Alfred Tidey

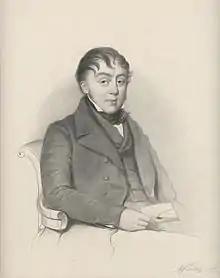
Alfred Tidey, 1841 lithograph by Richard James Lane

The second son of John Tidey, schoolmaster, he was born at Worthing House, Worthing, Sussex, on 20 April 1808; Henry Tidey was his younger brother. His first instruction in art was at his father's school. While still young he came to London, where he attracted the notice of Henry Neville, 2nd Earl of Abergavenny.